Far far

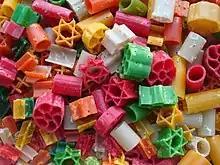
Far far

Far far (also fryum or bobby) is an Indian snack food composed primarily of potato starch and tinted sago. They may also contain tapioca and wheat flour. Far far puffs up instantly when deep fried, and is either eaten as a snack or served like a papadum to accompany a meal. It comes in a variety of colors and shapes such as stars of David and wheels.